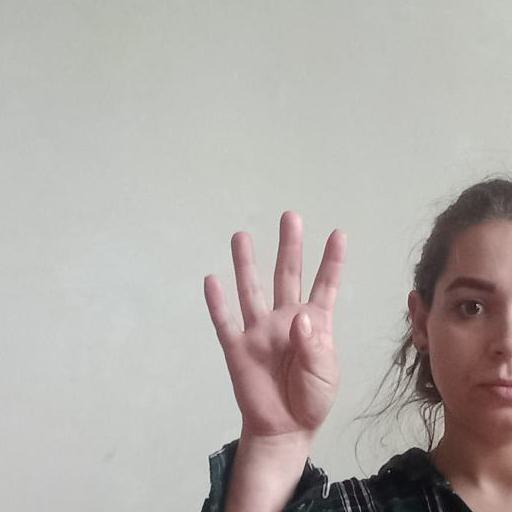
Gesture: four